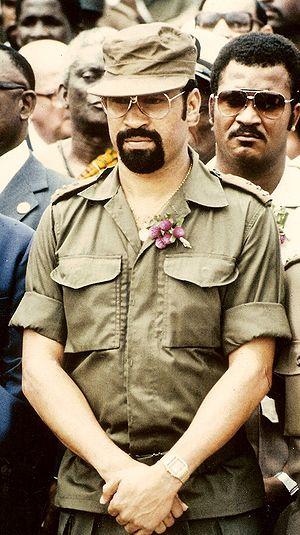
Desiré Delano Bouterse, dit Desi Bouterse, né le 13 octobre 1945 à Domburg, est un homme d'État surinamais, président de la République du 12 août 2010 au 16 juillet 2020.
Le coup d’État de 1980 au Suriname, également appelé le coup d'État des sergents, est un coup d'État survenu au Suriname le 25 février 1980, et mené par un groupe de 16 sergents et un peu moins de 400 hommes des Forces armées surinamiennes, dirigés par Dési Bouterse, qui renversent violemment le gouvernement du Premier ministre Henck Arron.